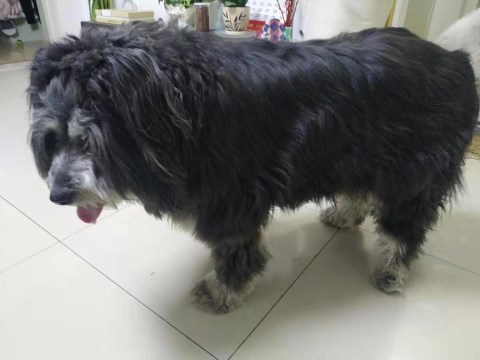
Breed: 257-n000108-Old_English_sheepdog